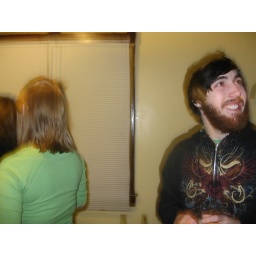
house in bowling green